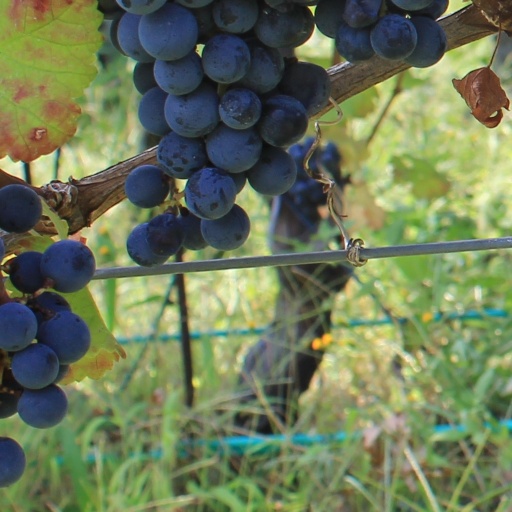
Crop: grape